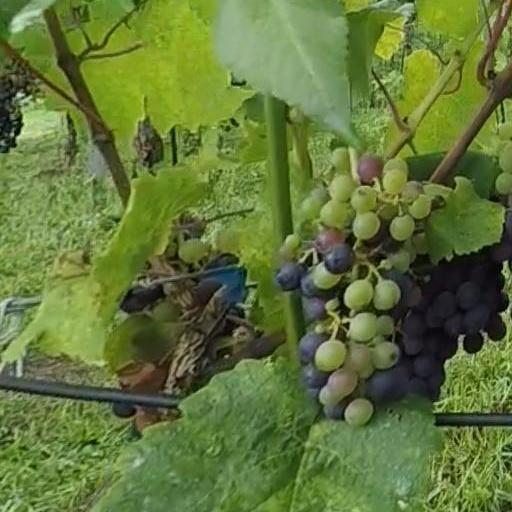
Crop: grape